AgustaWestland AW119 Koala

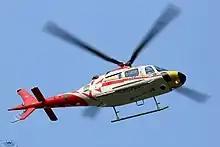
Bangladesh Air Force AgustaWestland AW119LX Koala

Since 2009, there have been reports that final assembly of the AW119 is to be transferred to India as a part of a measure to increase sales within that market. In February 2010, it was announced that AgustaWestland and Tata Group were to form a joint venture to produce the AW119 in India; the first Indian-manufactured units were originally planned to commence deliveries in 2011. In October 2015, following two years of deliberation, India's Foreign Investment Promotion Board approved a proposal to locally assemble the AW119Kx in Hyderabad, Telangana; the facility is to be operated by Indian Rotorcraft Ltd (IRL), the joint venture between AgustaWestland and Tata.